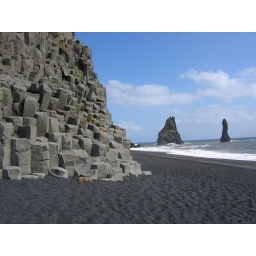
Black sand beach near Vik, Iceland